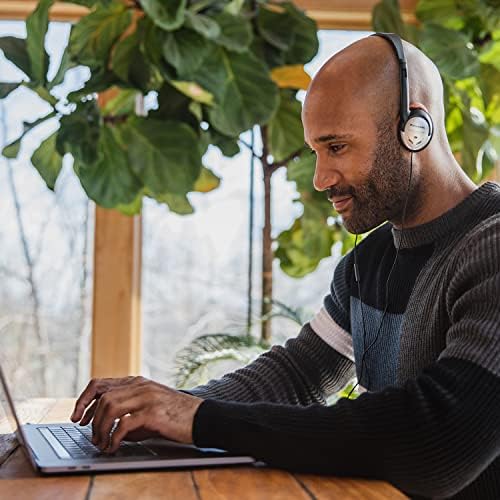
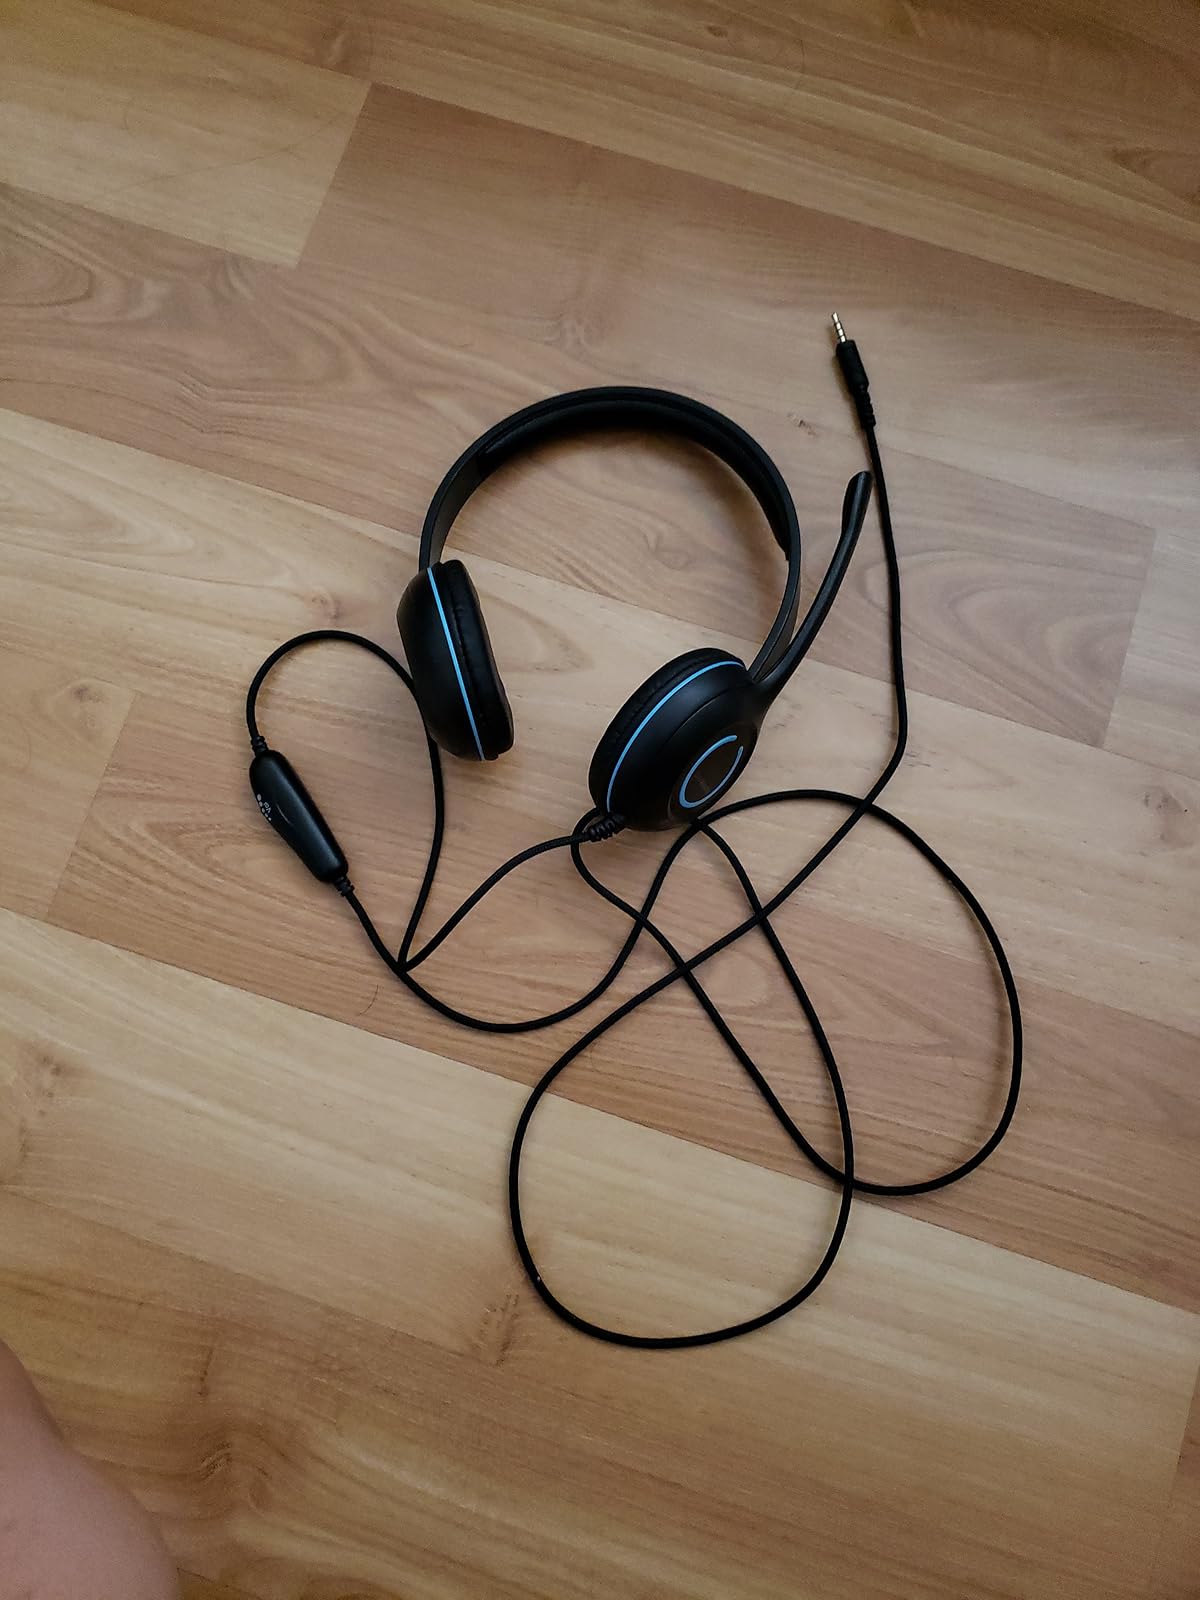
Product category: headphones
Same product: no